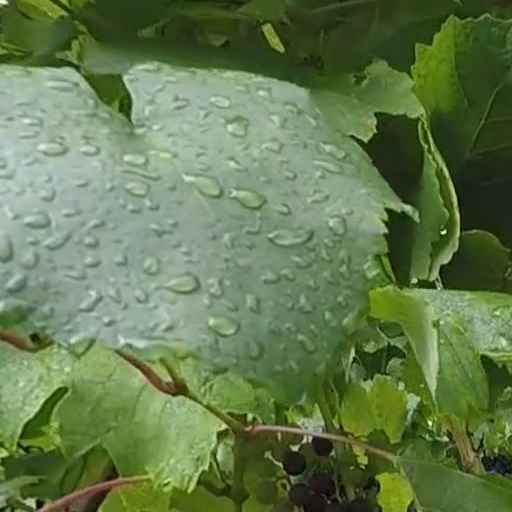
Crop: grape